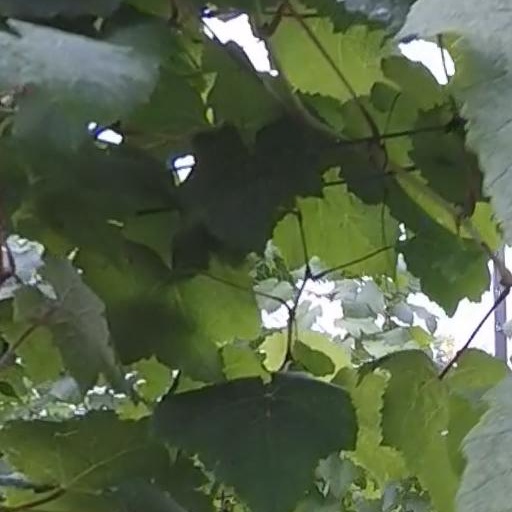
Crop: grape